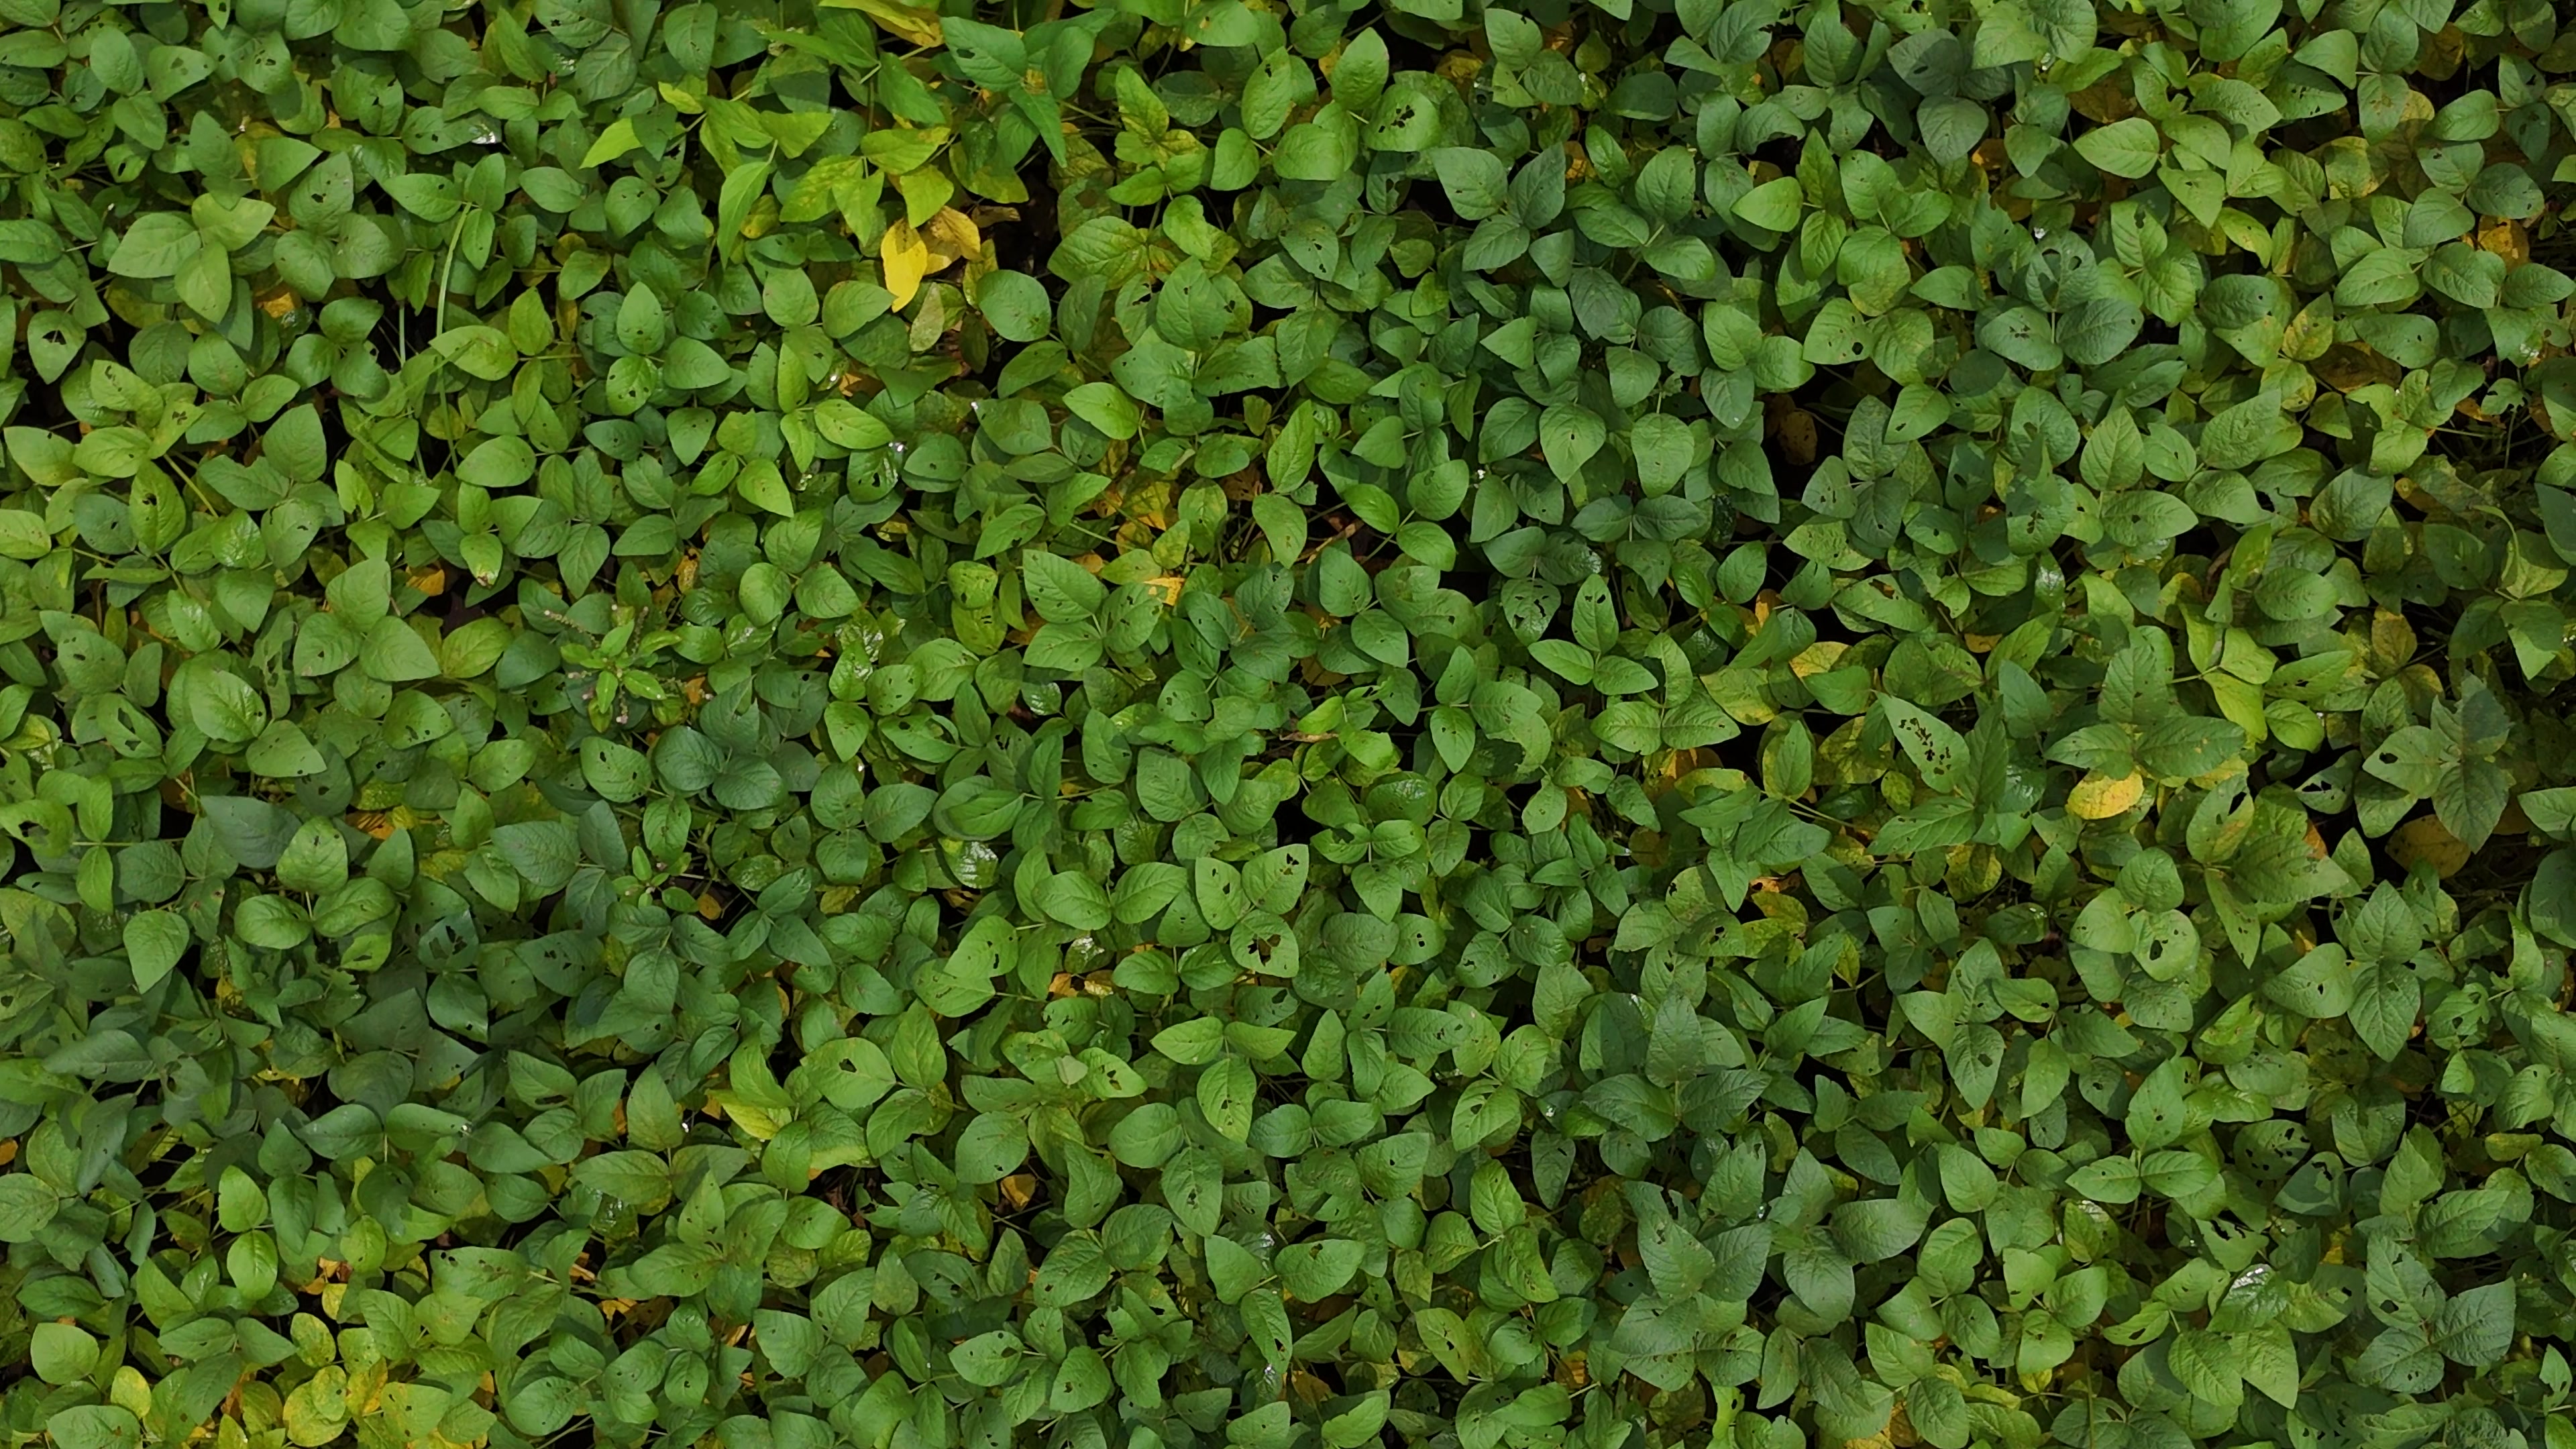
Label: Mosaic